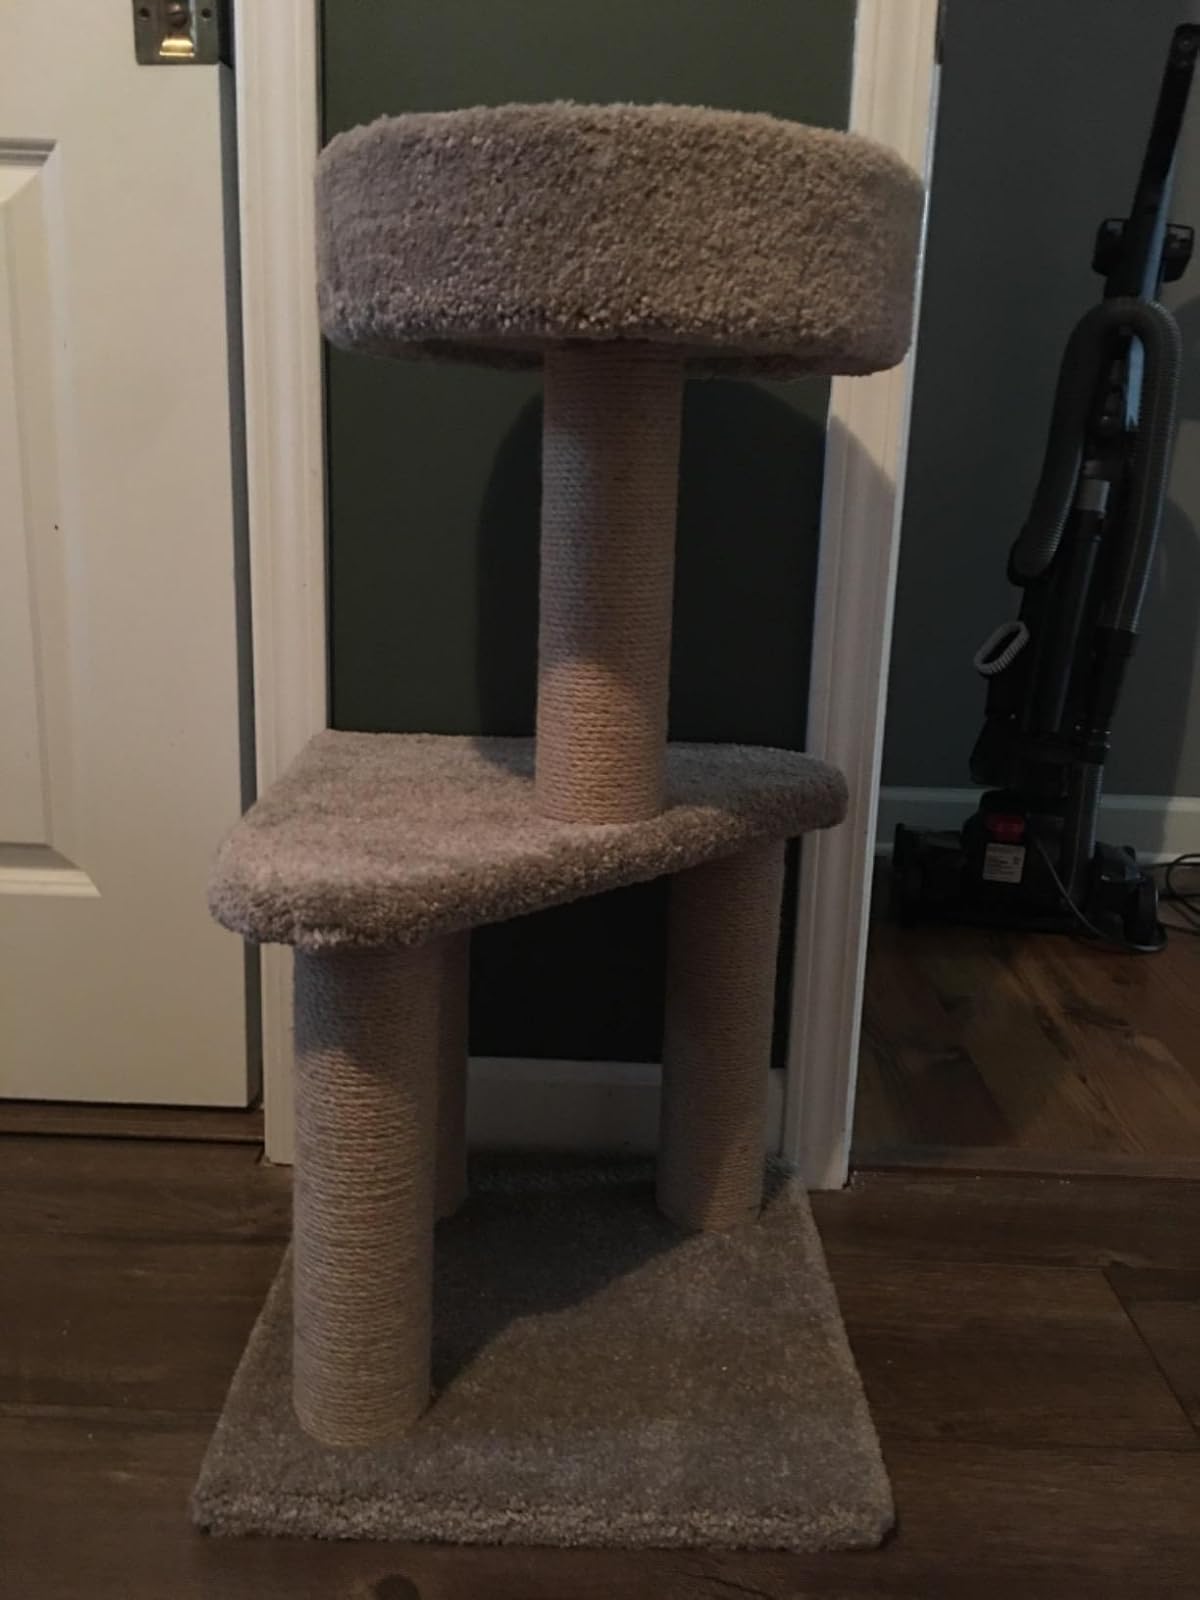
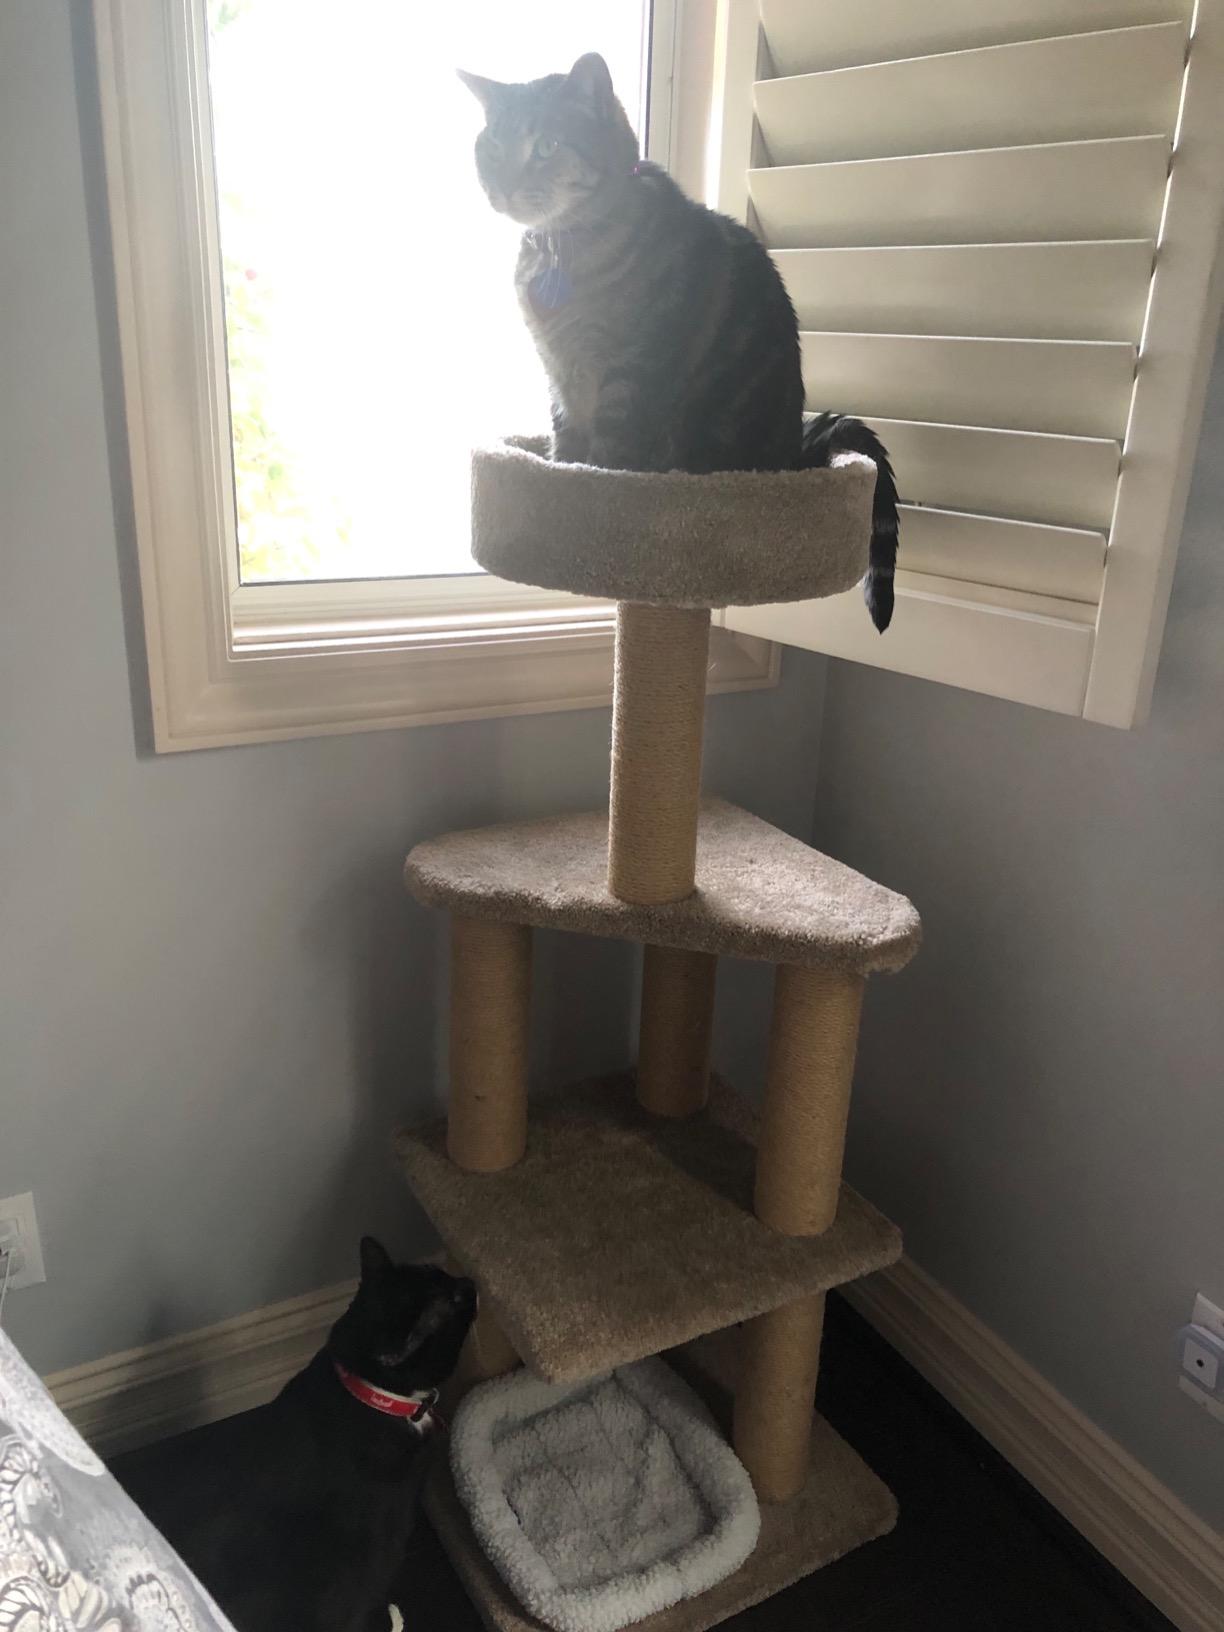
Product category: items_cat tree
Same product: no